Wilt Chamberlain

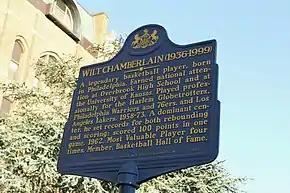
Chamberlain historical marker outside of Philadelphia's Overbrook High School

Chamberlain stood when he entered Philadelphia's Overbrook High School. As an avid track and field athlete, he high jumped 6 feet, 6 inches, ran the 440 yards in 49.0 seconds and the 880 yards in 1:58.3, put the shot 53 feet, 4 inches, and long jumped 22 feet.